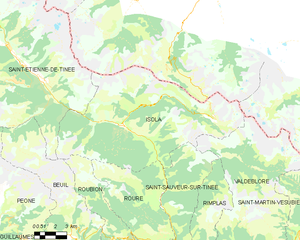
Carte des communes françaises: Isola